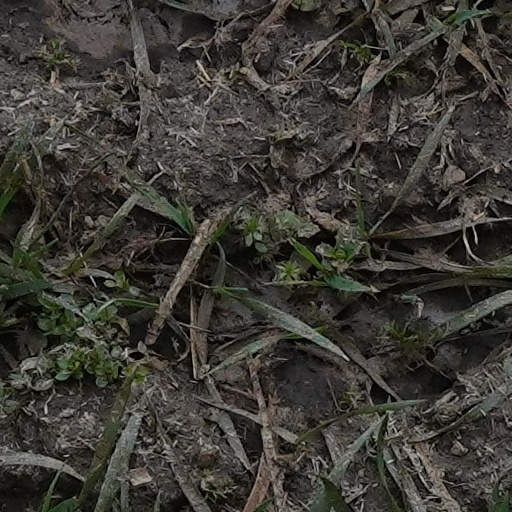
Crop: wheat